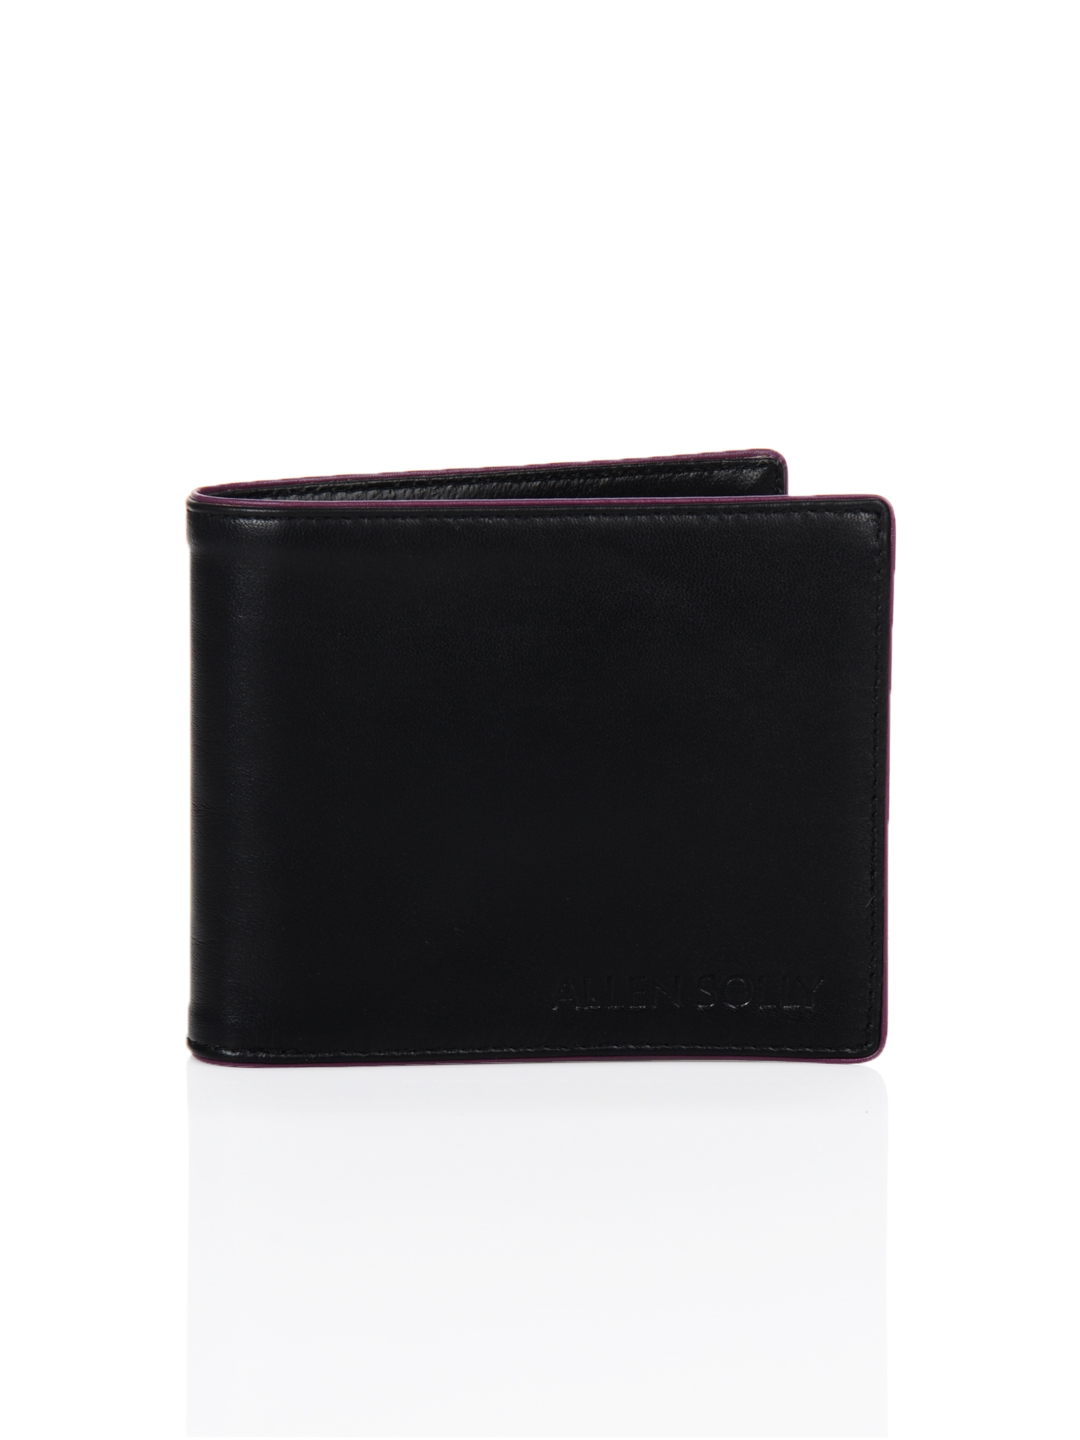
Allen Solly Men Leather Black Wallet
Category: Accessories / Wallets / Wallets
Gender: Men
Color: Black
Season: Summer 2012
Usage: Casual